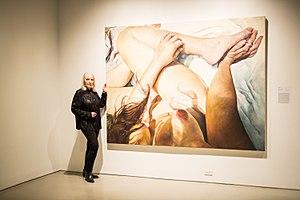
Joan Semmel née le 19 octobre 1932, est une peintre et écrivaine féministe américaine. À travers ses peintures réalistes, elle remet en cause le regard patriarcal sur le corps des femmes objectifiées. Elle interroge le désir féminin, le consentement et la sexualité dans une perspective féministe.